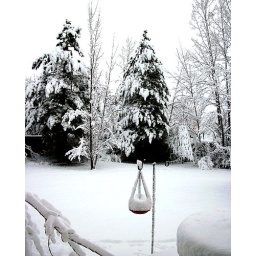
March 25 2010 snowstorm. Snow frosts two pine trees in the yard. They look like they are standing guard.